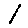
Label: 1